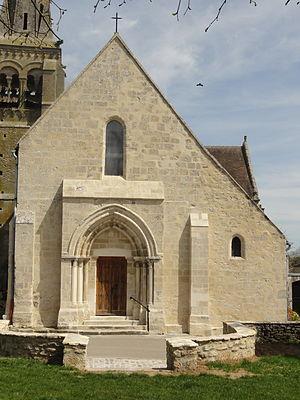
L'église Saint-Caprais-et-Saint-Vincent est une église catholique paroissiale située à Auger-Saint-Vincent, dans l'Oise, en France. Ses origines remontent au moins aux années 930 / 940, quand Raoul II de Vexin donne le patronage de la cure au prieuré Saint-Arnoul de Crépy-en-Valois. Une petite église romane est construite au premier quart du XIIᵉ siècle, et des éléments de sa nef et de son chœur sont englobées dans la construction actuelle. À partir du milieu du XIIᵉ siècle et jusqu'au début du XIIIᵉ siècle, puis à la fin du XVᵉ siècle et au milieu du XVIᵉ siècle, l'église est agrandie à six reprises, et le plus souvent, les adjonctions ne portent que sur une seule travée, de sorte que l'édifice actuel est d'une complexité déconcertante. À l'extérieur, il offre toutefois une image assez harmonieuse, car les différentes campagnes de construction sont pour la plupart très rapprochées, si bien que les ruptures stylistiques trop évidentes sont évitées. Le clocher du milieu du XIIᵉ siècle est imposant, et coiffé d'une élégante flèche de pierre.